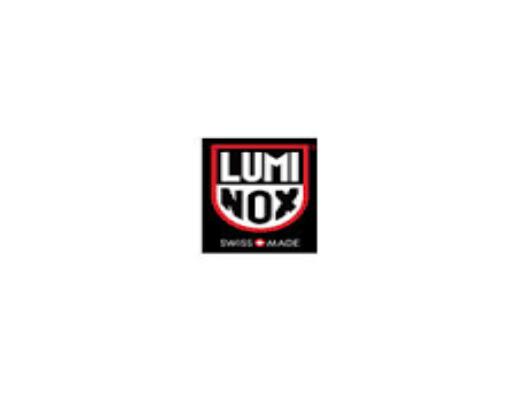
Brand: luminox
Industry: Clothes